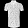
Label: T - shirt / top